High School No. 1, Bydgoszcz

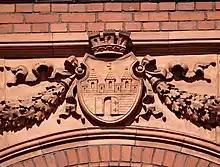
Relief of the coat of arms of Bydgoszcz on the façade

On 20 January 1920, thanks to the consequences of Treaty of Versailles, Bydgoszcz joined back the sovereign territory of Poland. After many years of captivity the city began a new period of its history and started developing high schools.